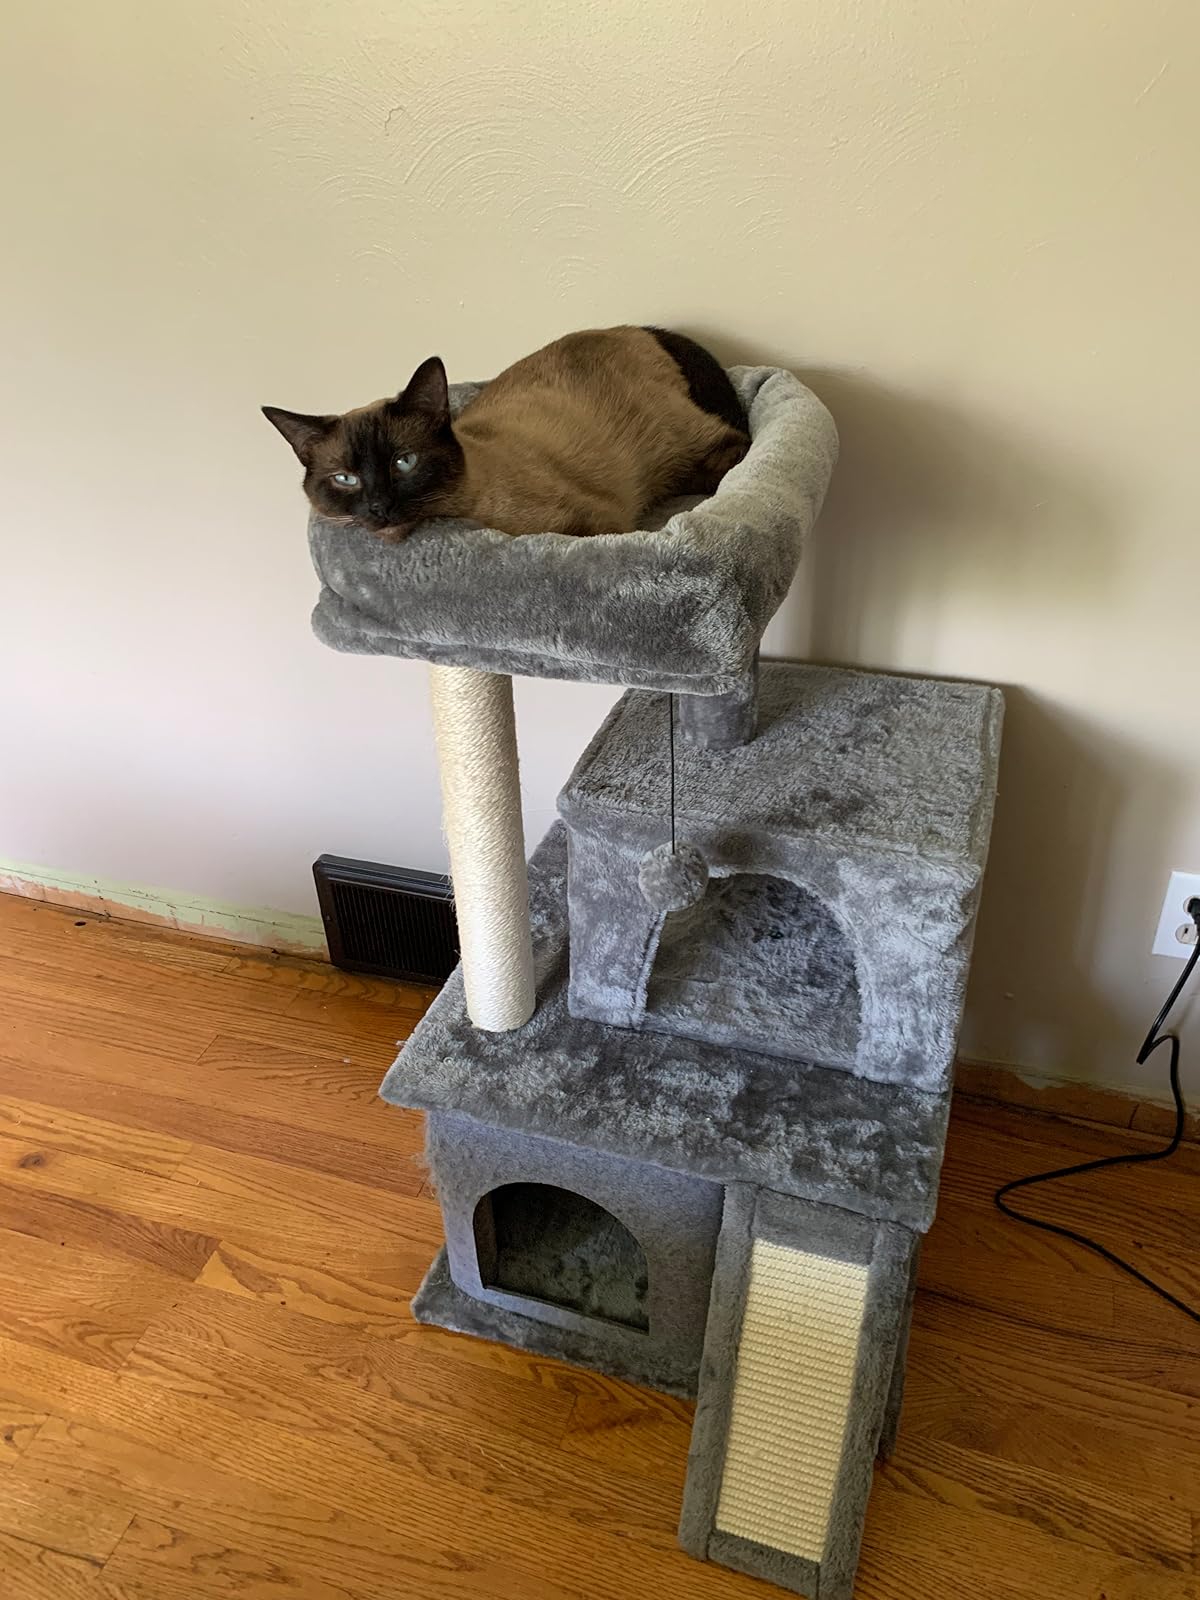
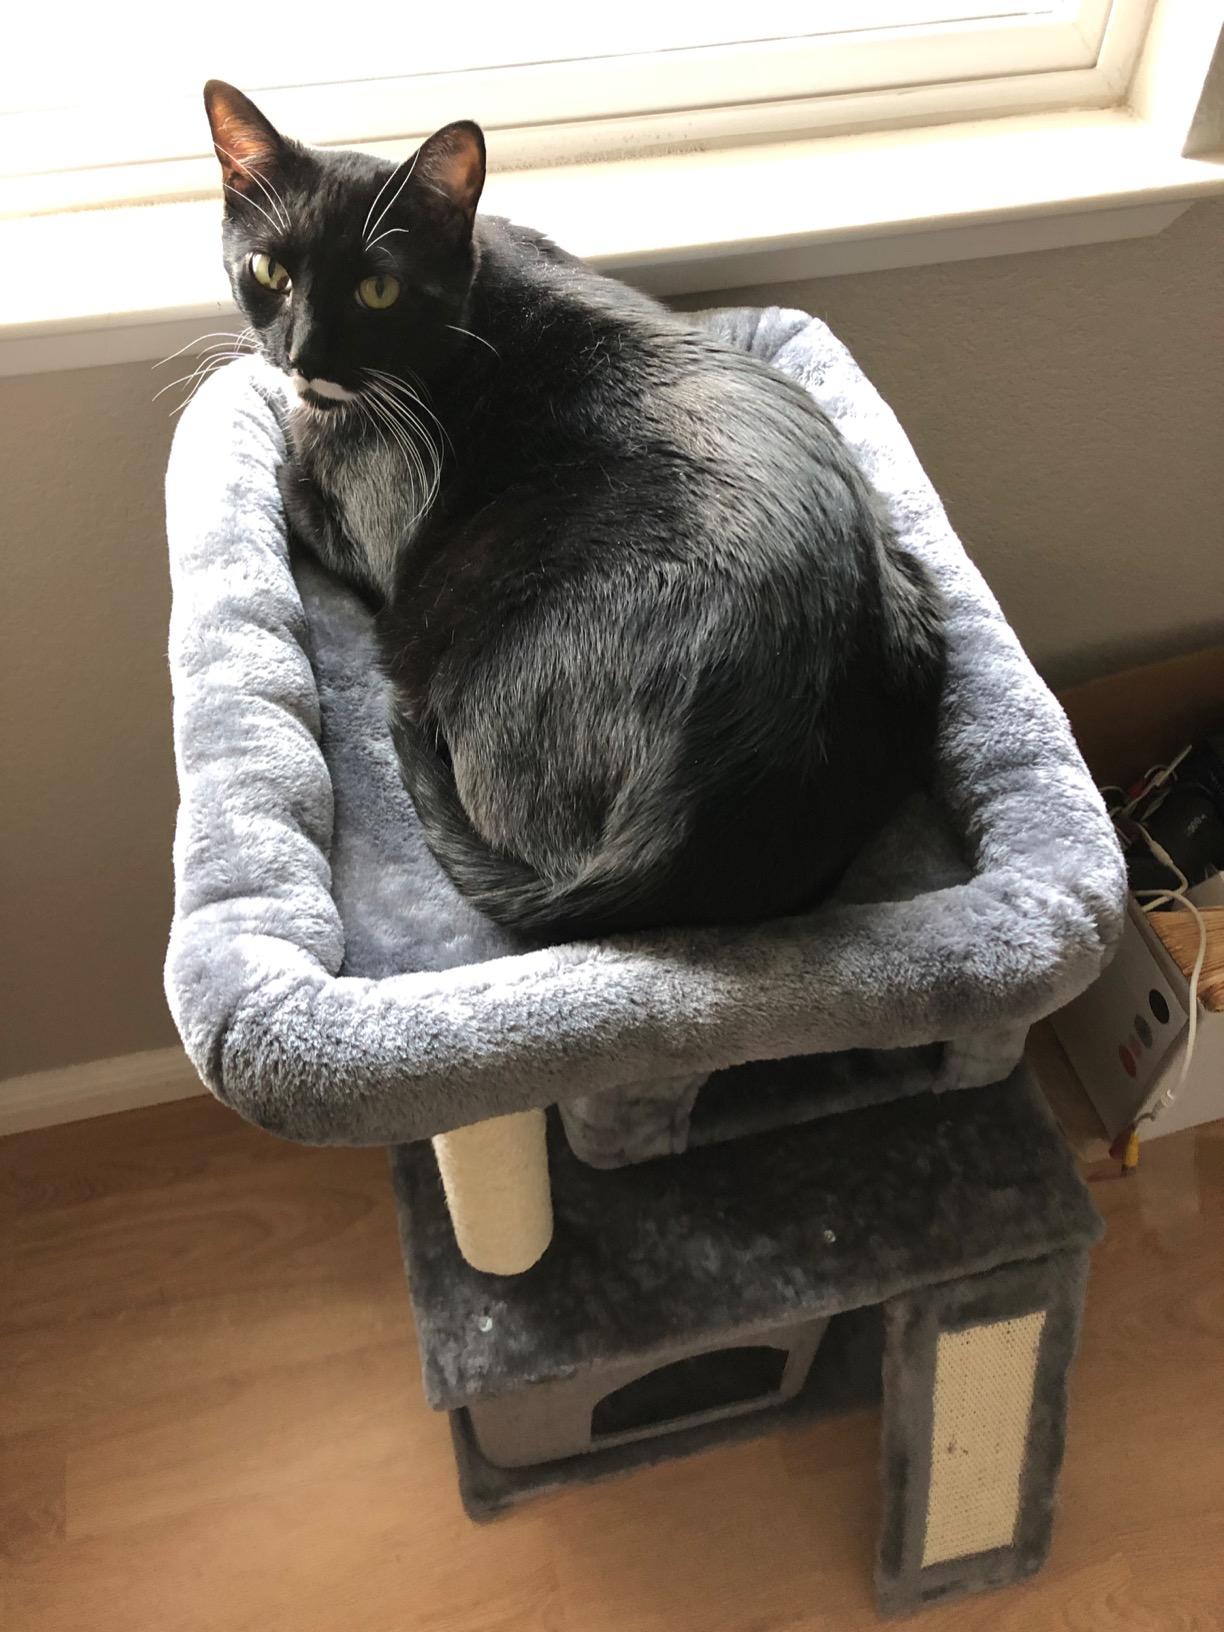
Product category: items_cat tree
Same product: yes